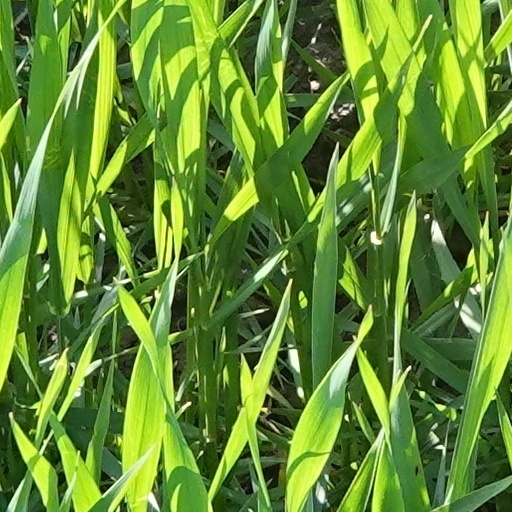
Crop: wheat